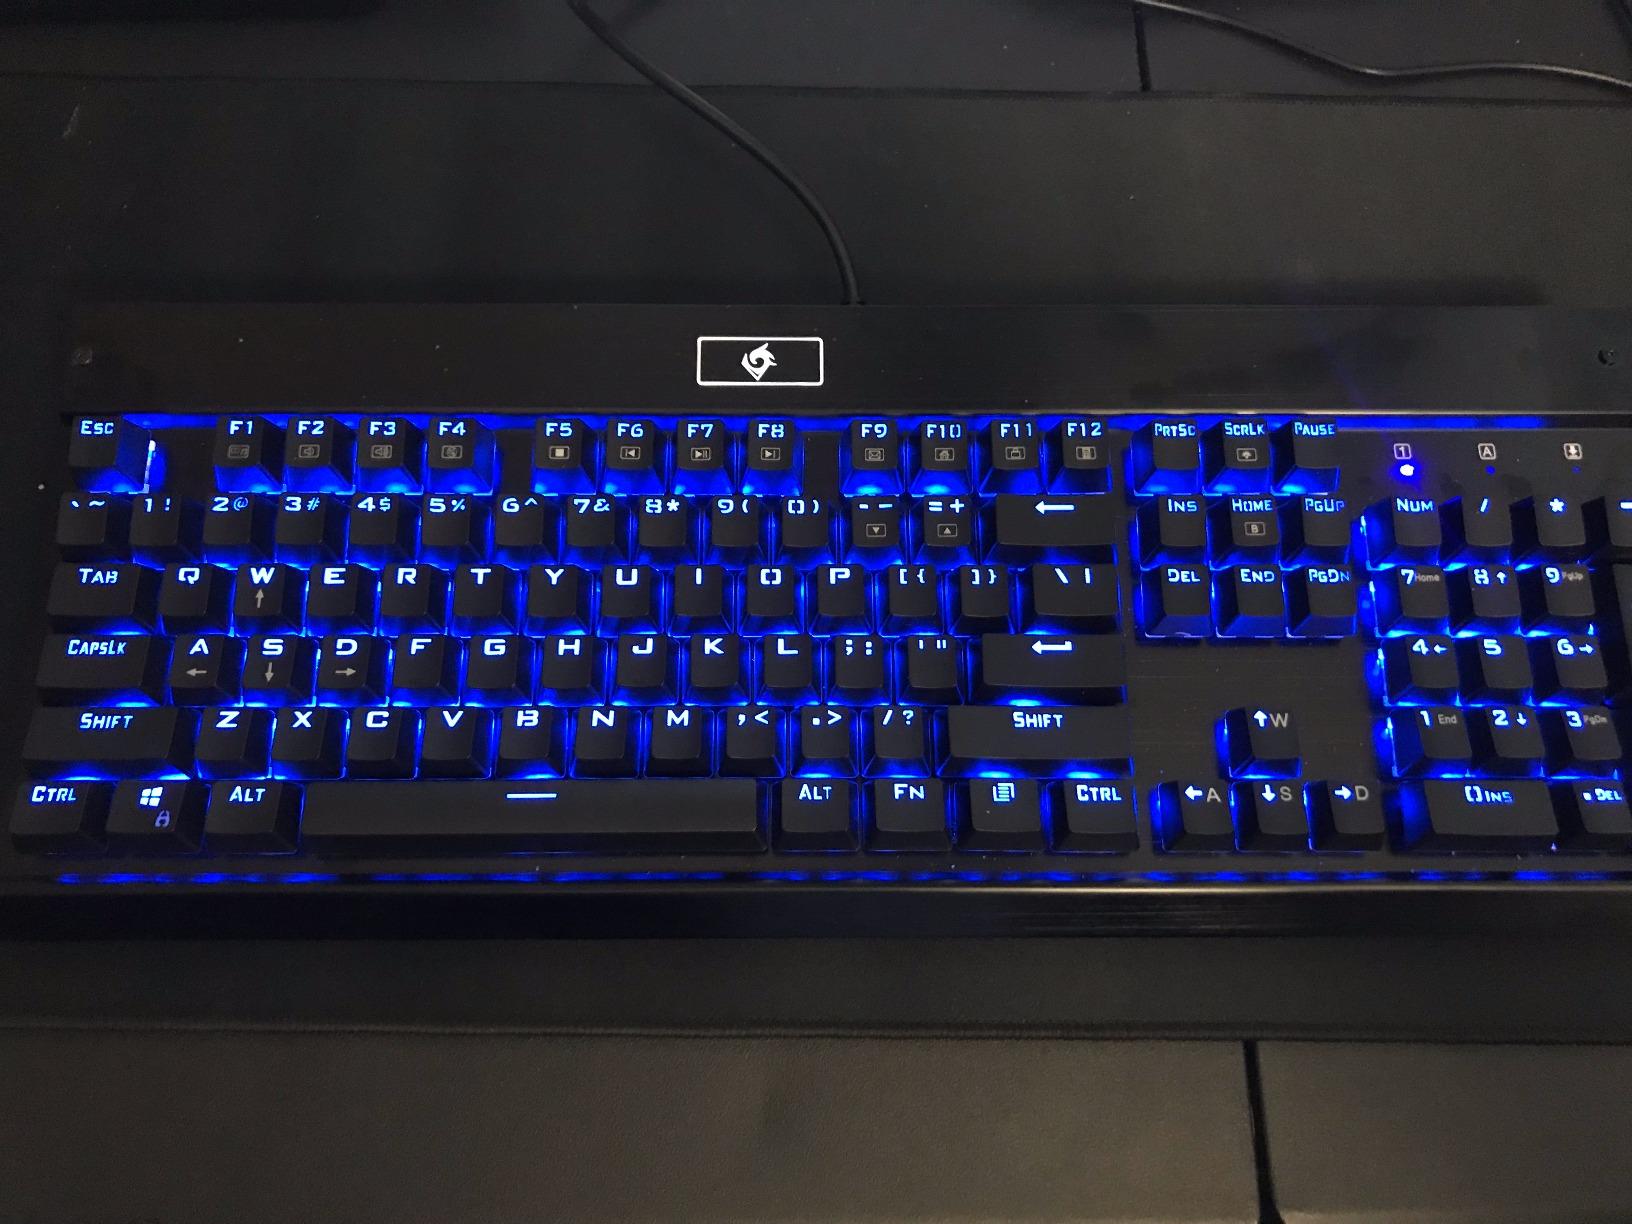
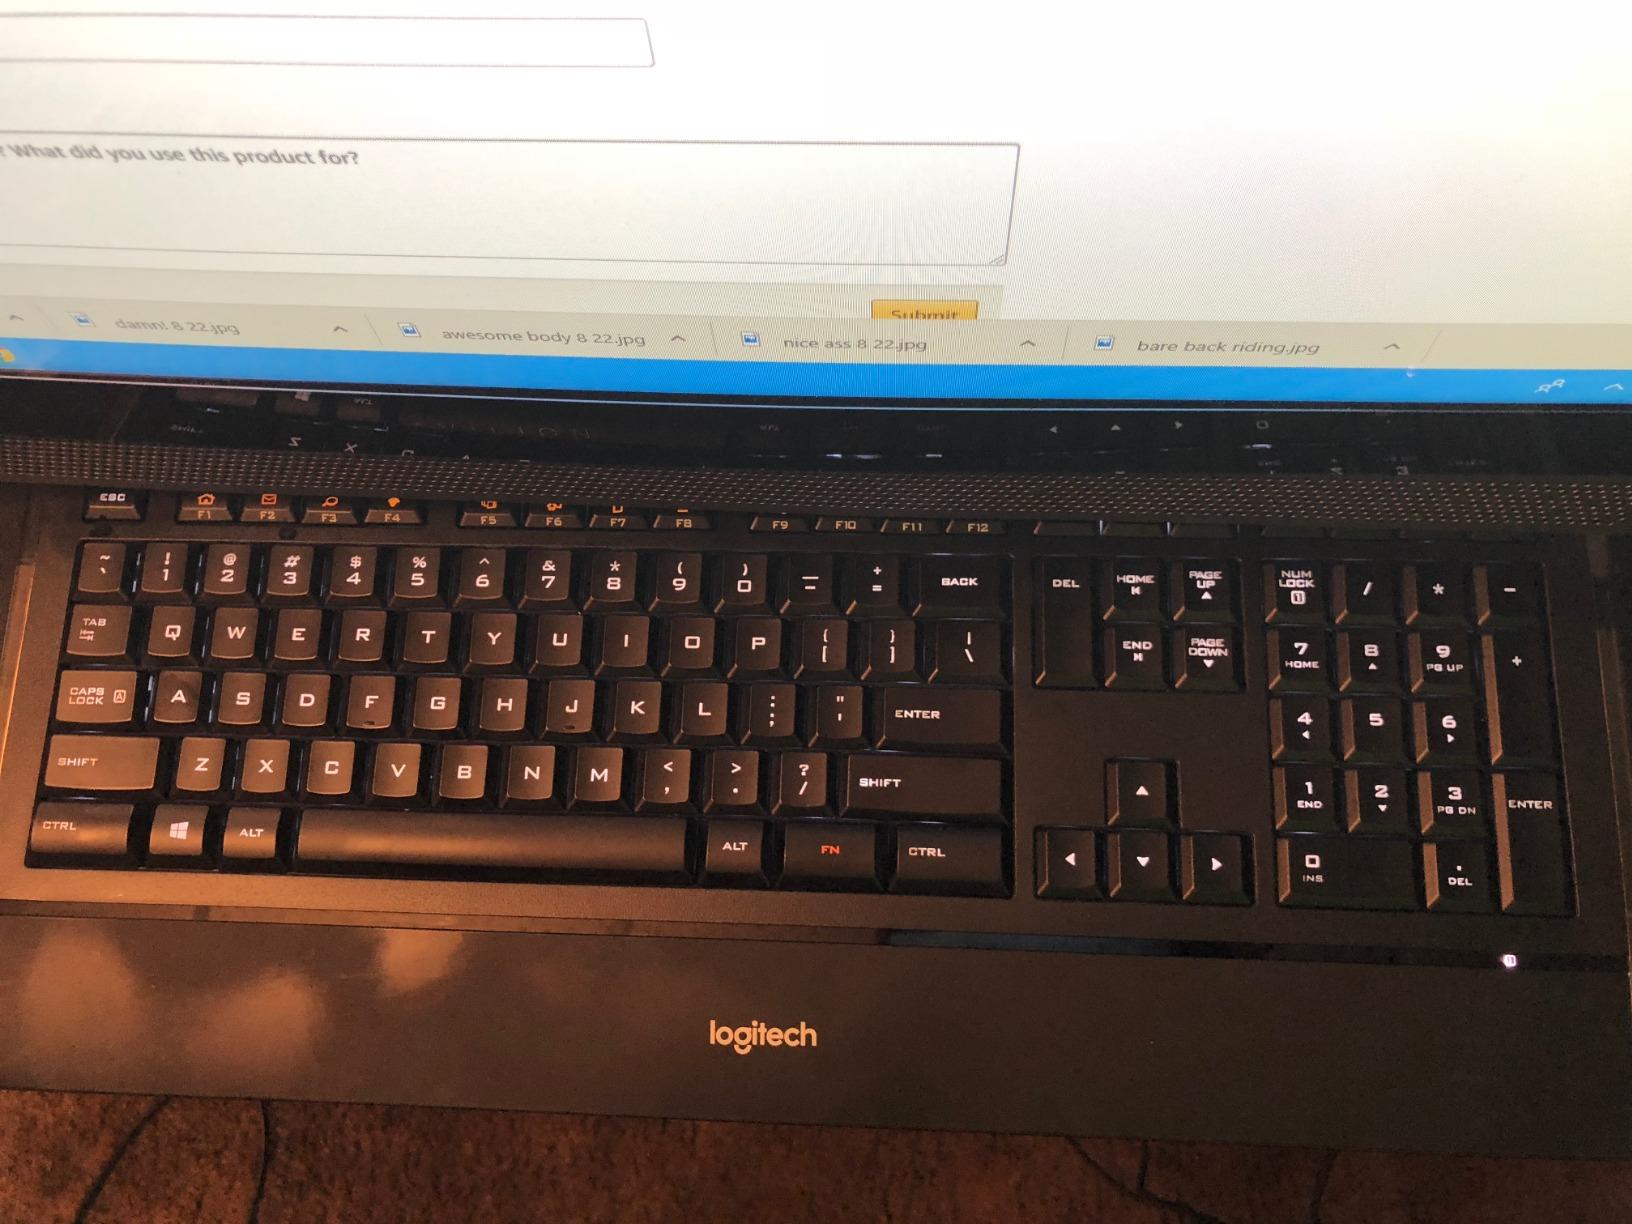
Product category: keyboard
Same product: no